Bay of Plenty Region

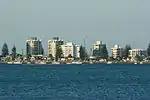
High rise buildings in Mount Maunganui, suburb of Tauranga

The Bay of Plenty is the fifth-most populous region in New Zealand, accounting for % of the national population.